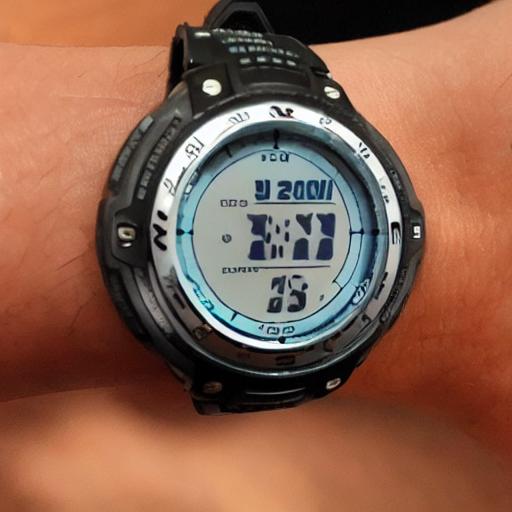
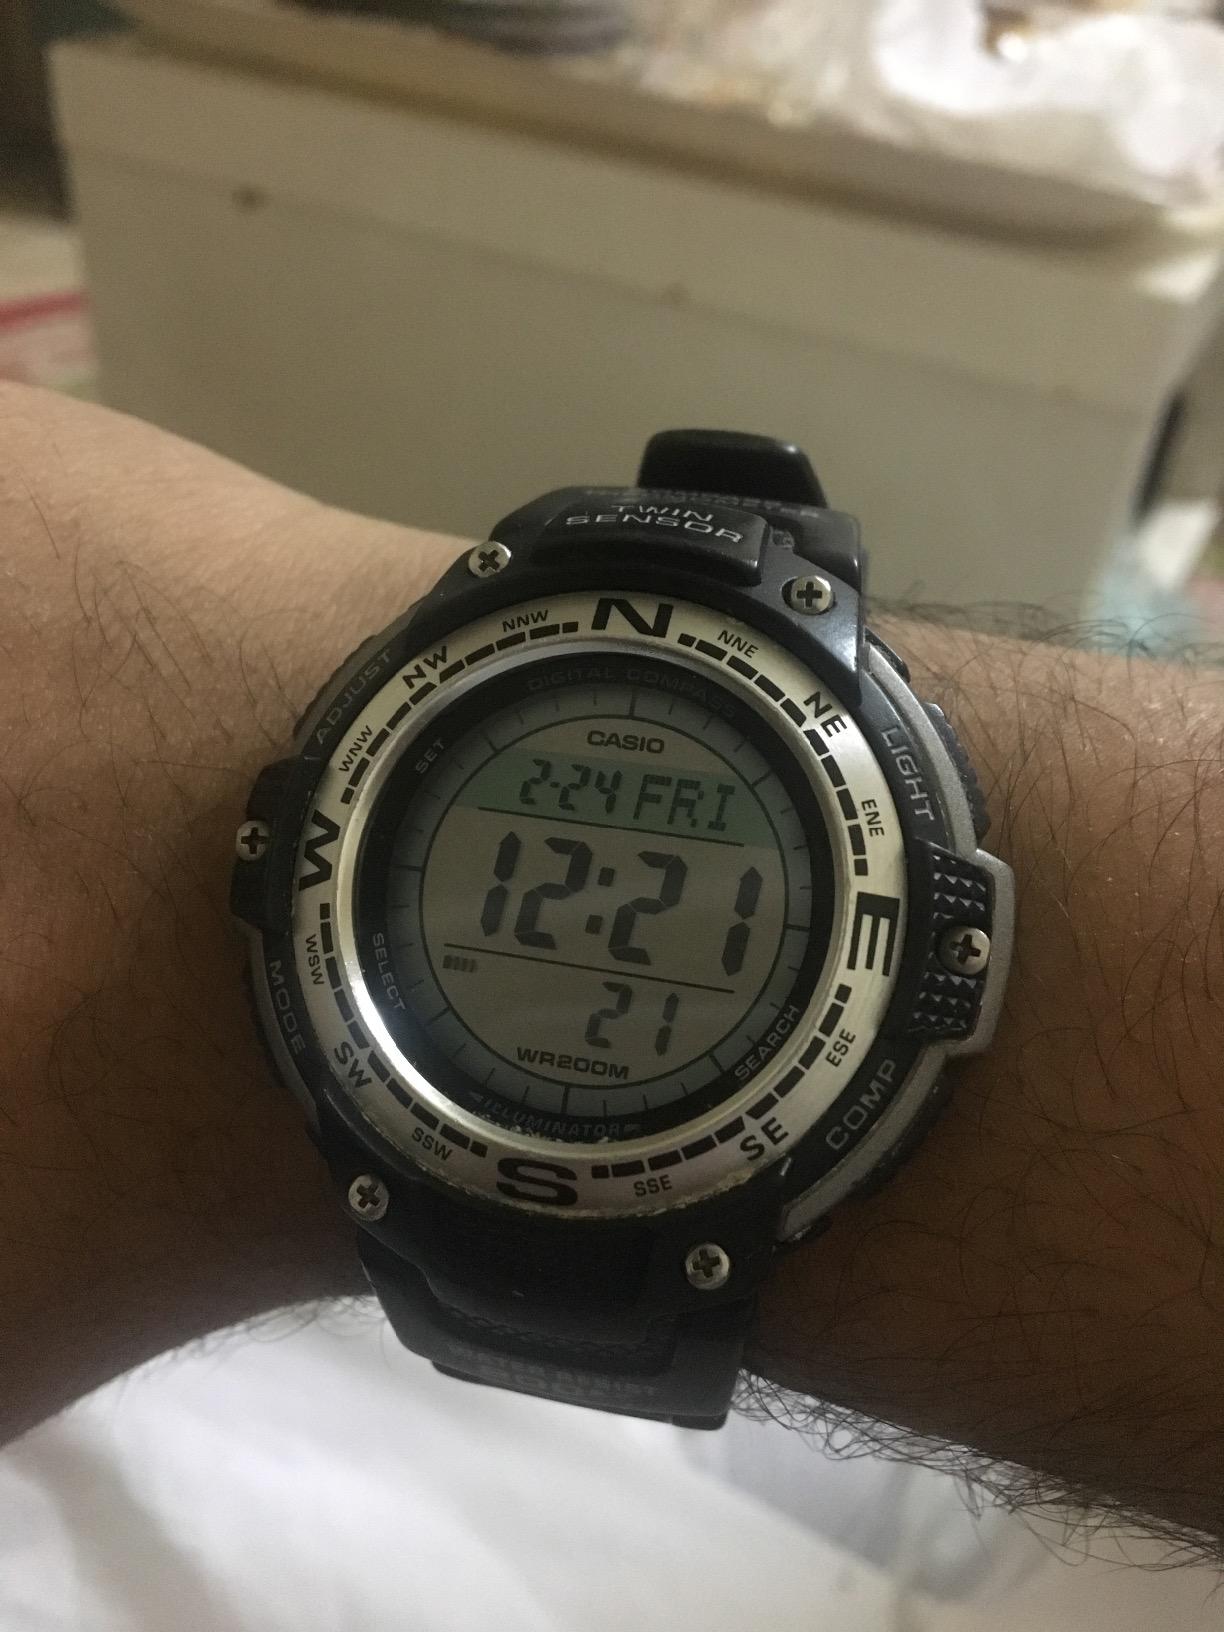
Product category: accessories_watch
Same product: no